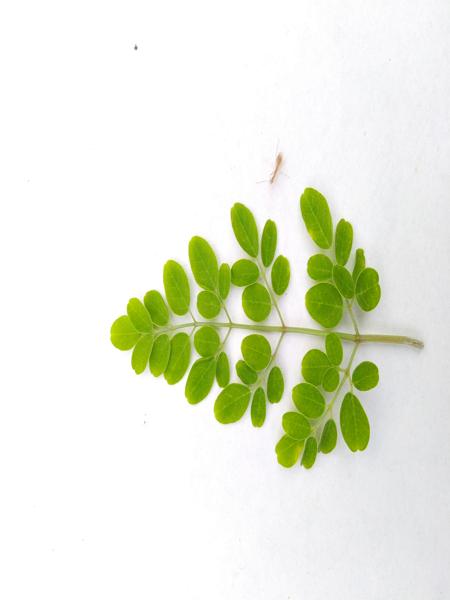
Plant: Drumstick